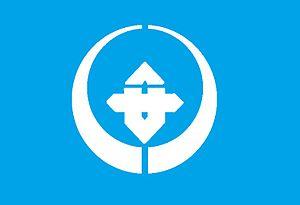
Anpachi est un bourg du district d'Anpachi, dans la préfecture de Gifu, au Japon.